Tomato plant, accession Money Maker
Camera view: tilt-top (135 deg); turntable rotation: 0 degrees
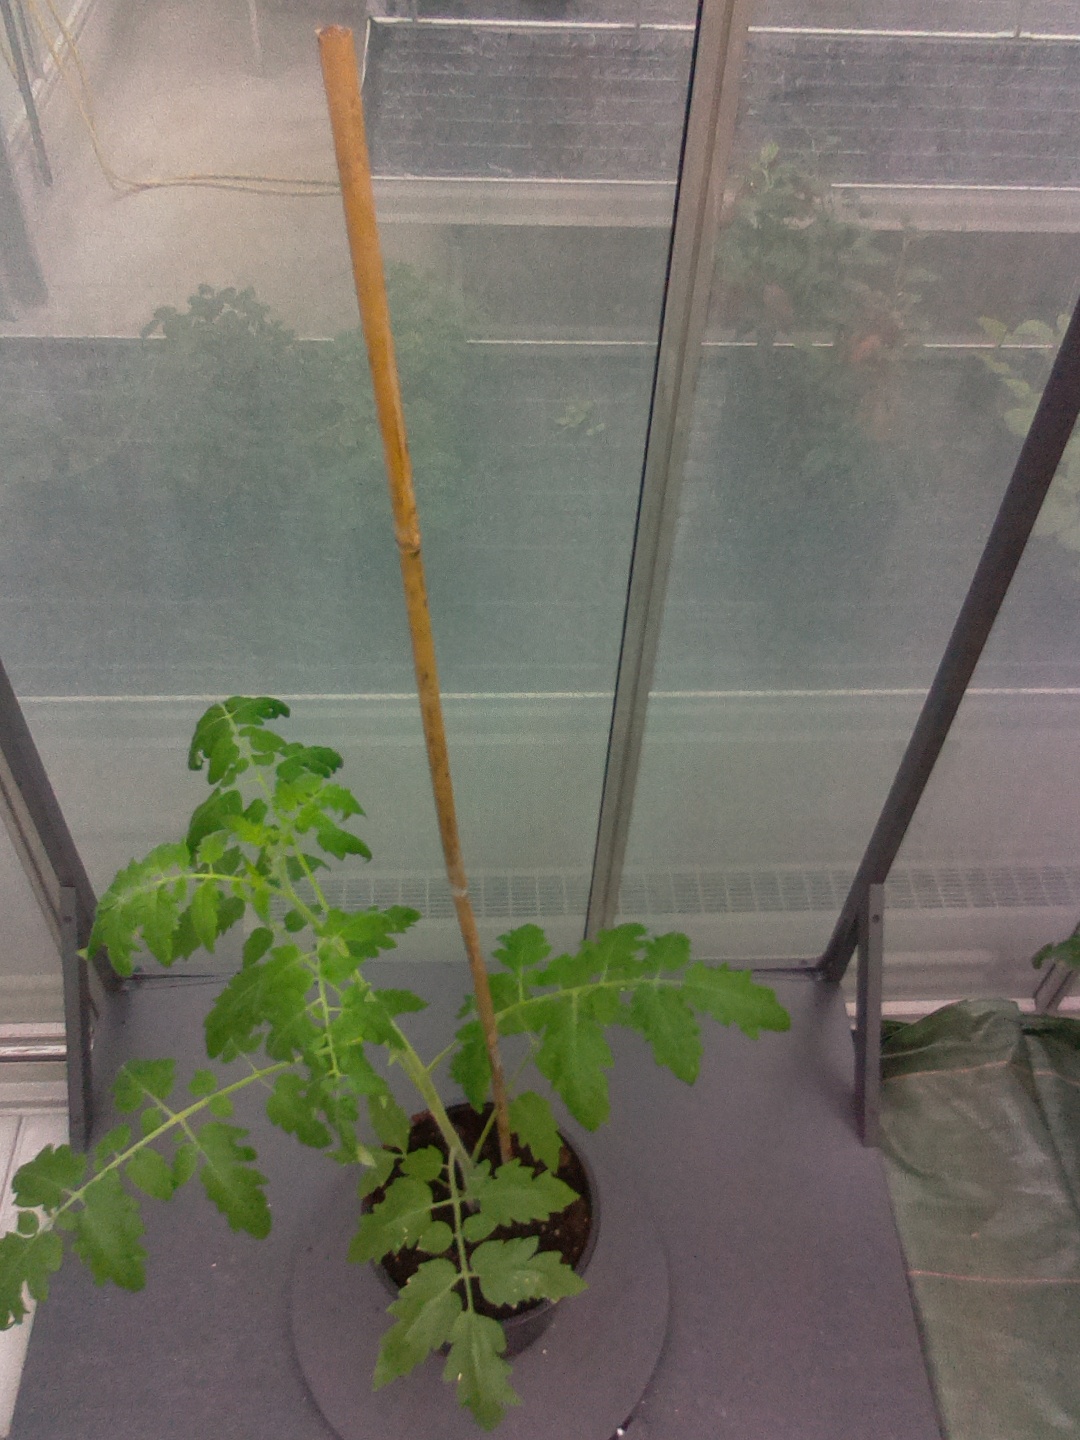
BBCH growth stage 14: 8 of true leaves visible